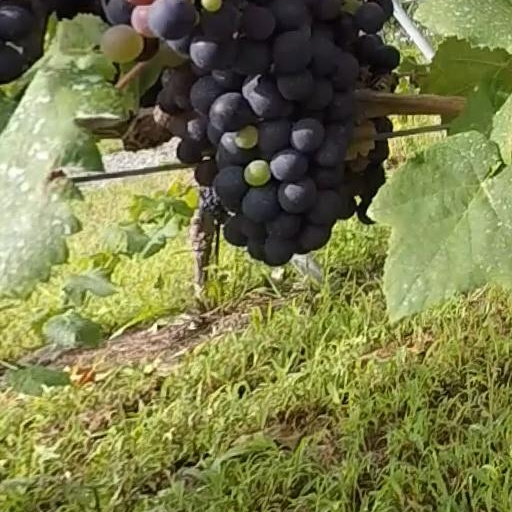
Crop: grape